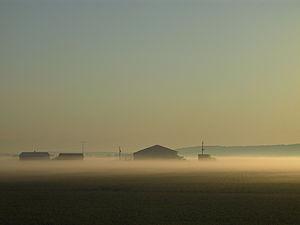
Bradford West Gwillimbury est une ville de la province de l'Ontario, au Canada.